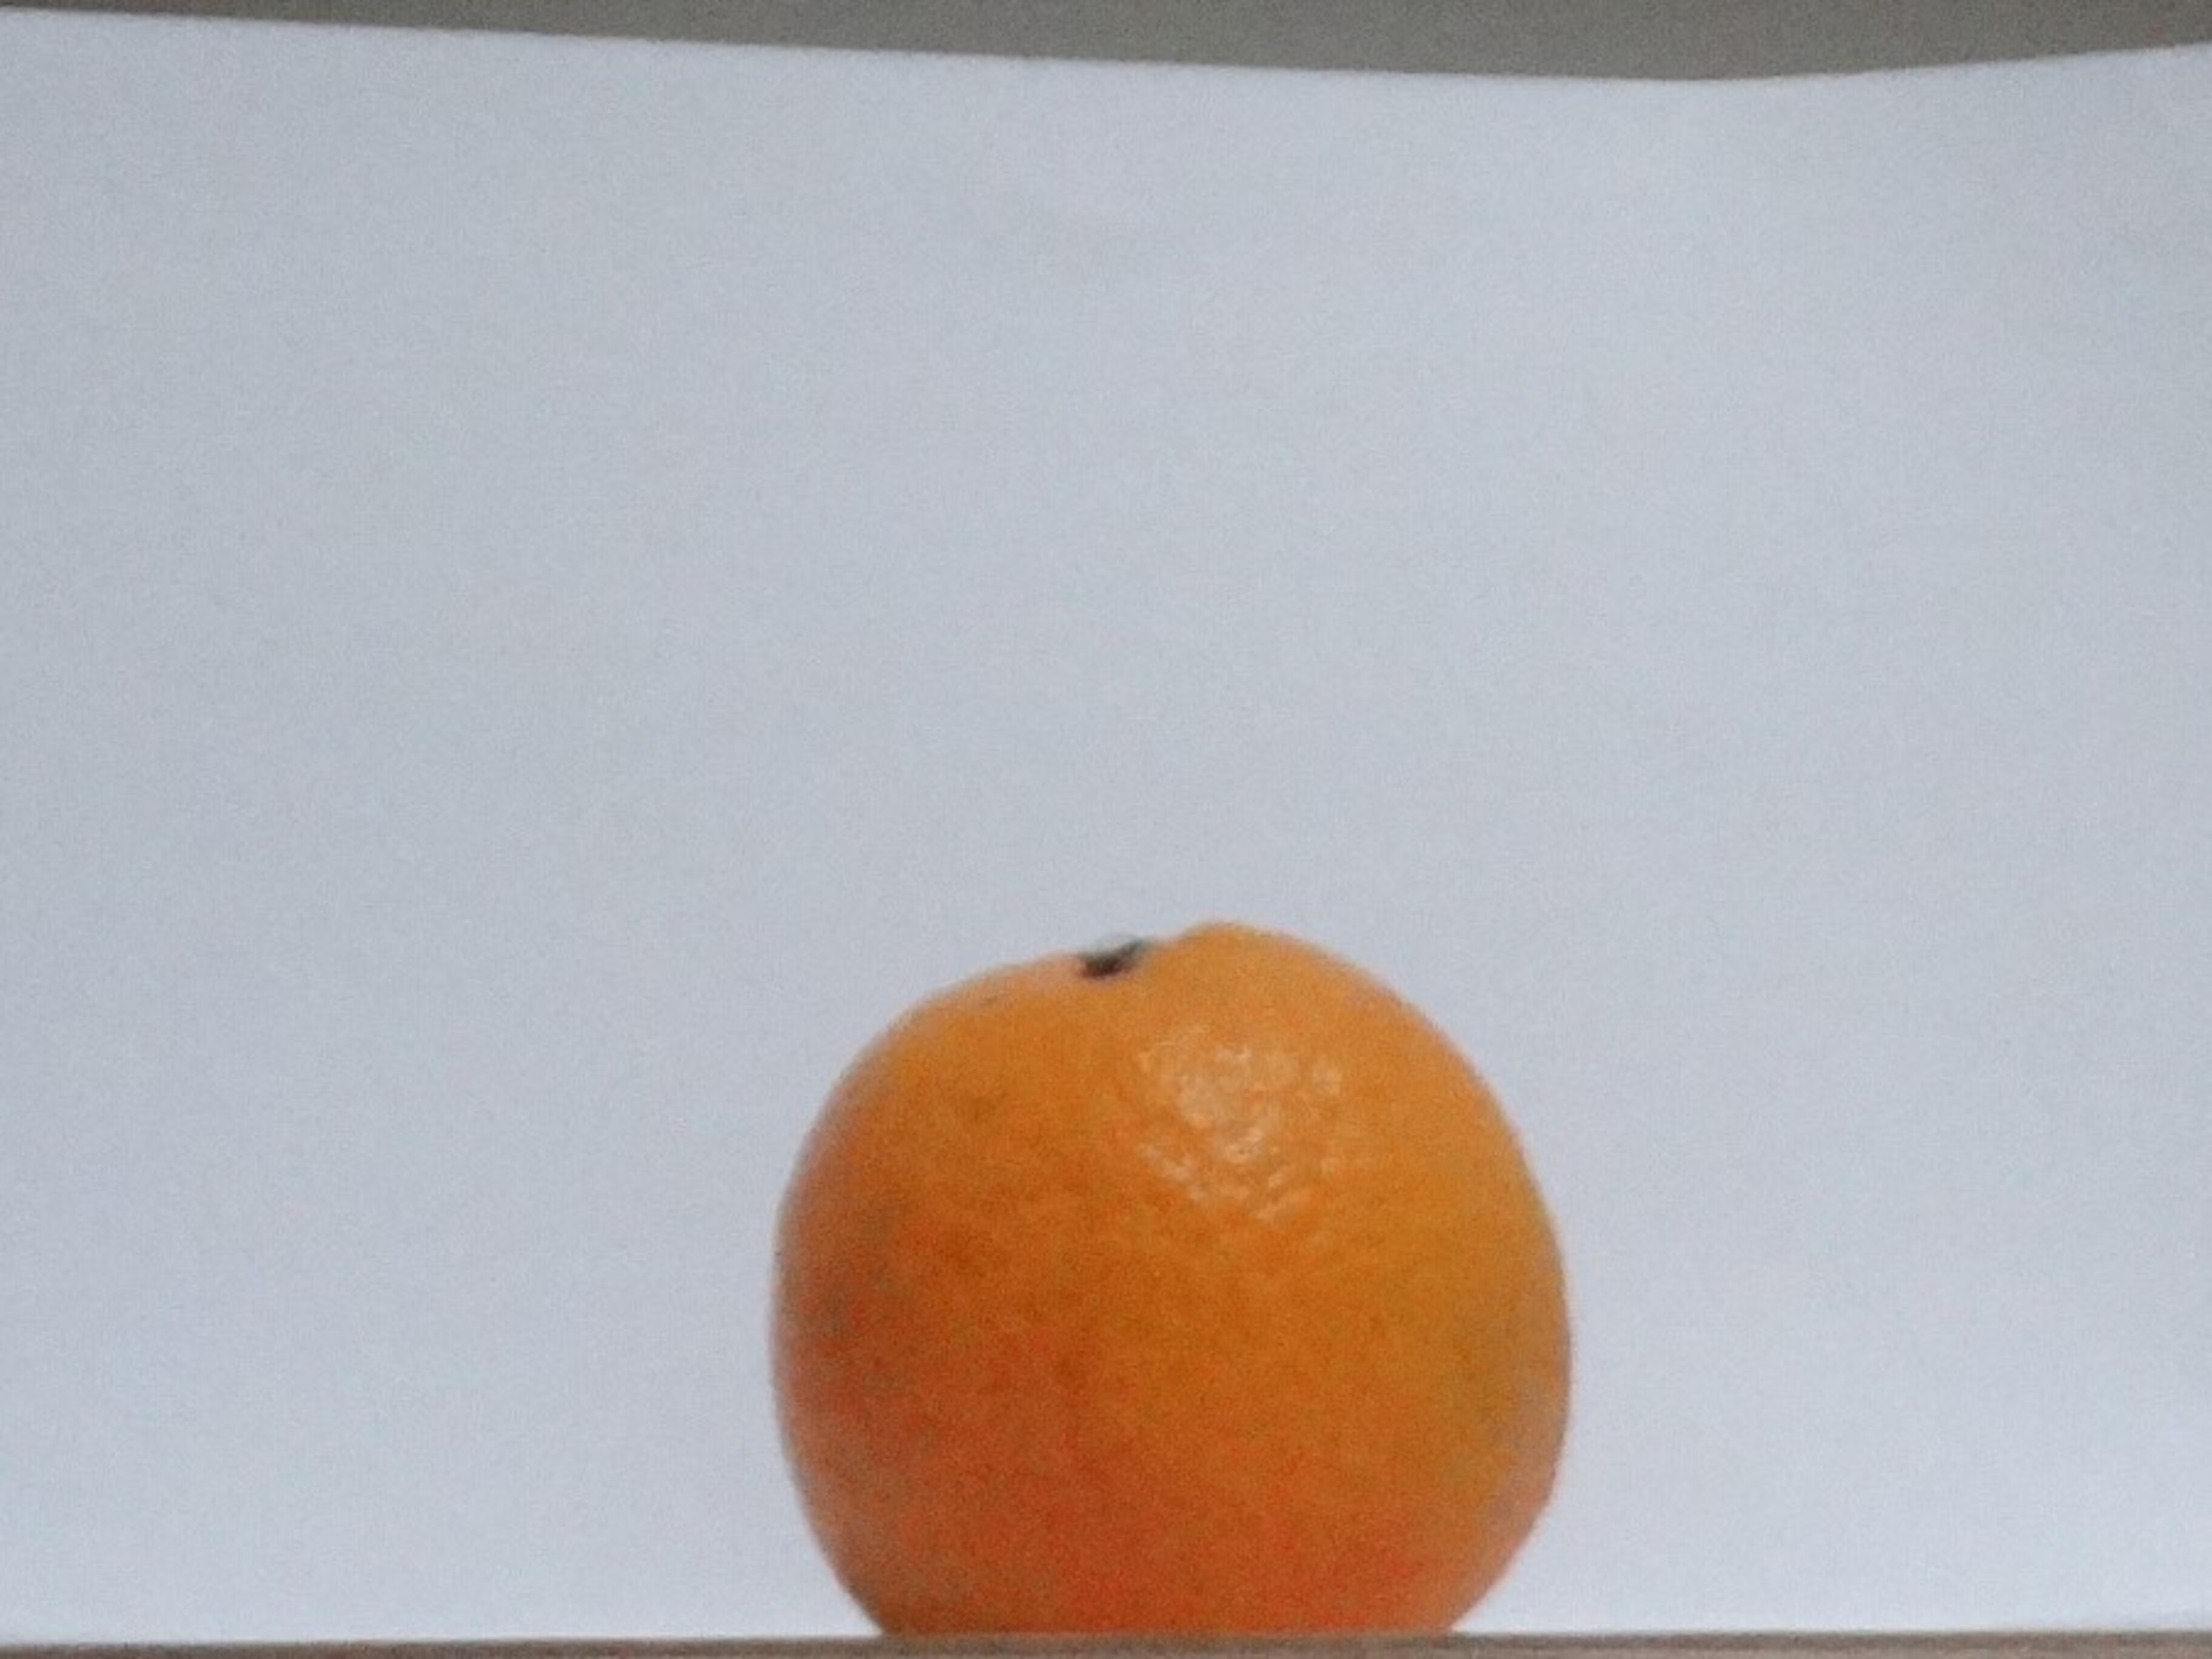
Citrus fruit variety: tankan